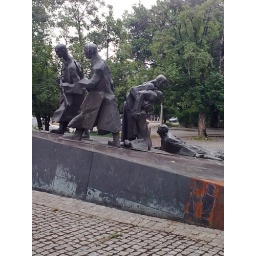
Een monument ter gedachtenis van de tweede wereld oorlog in mijn geboorte stad Silistra